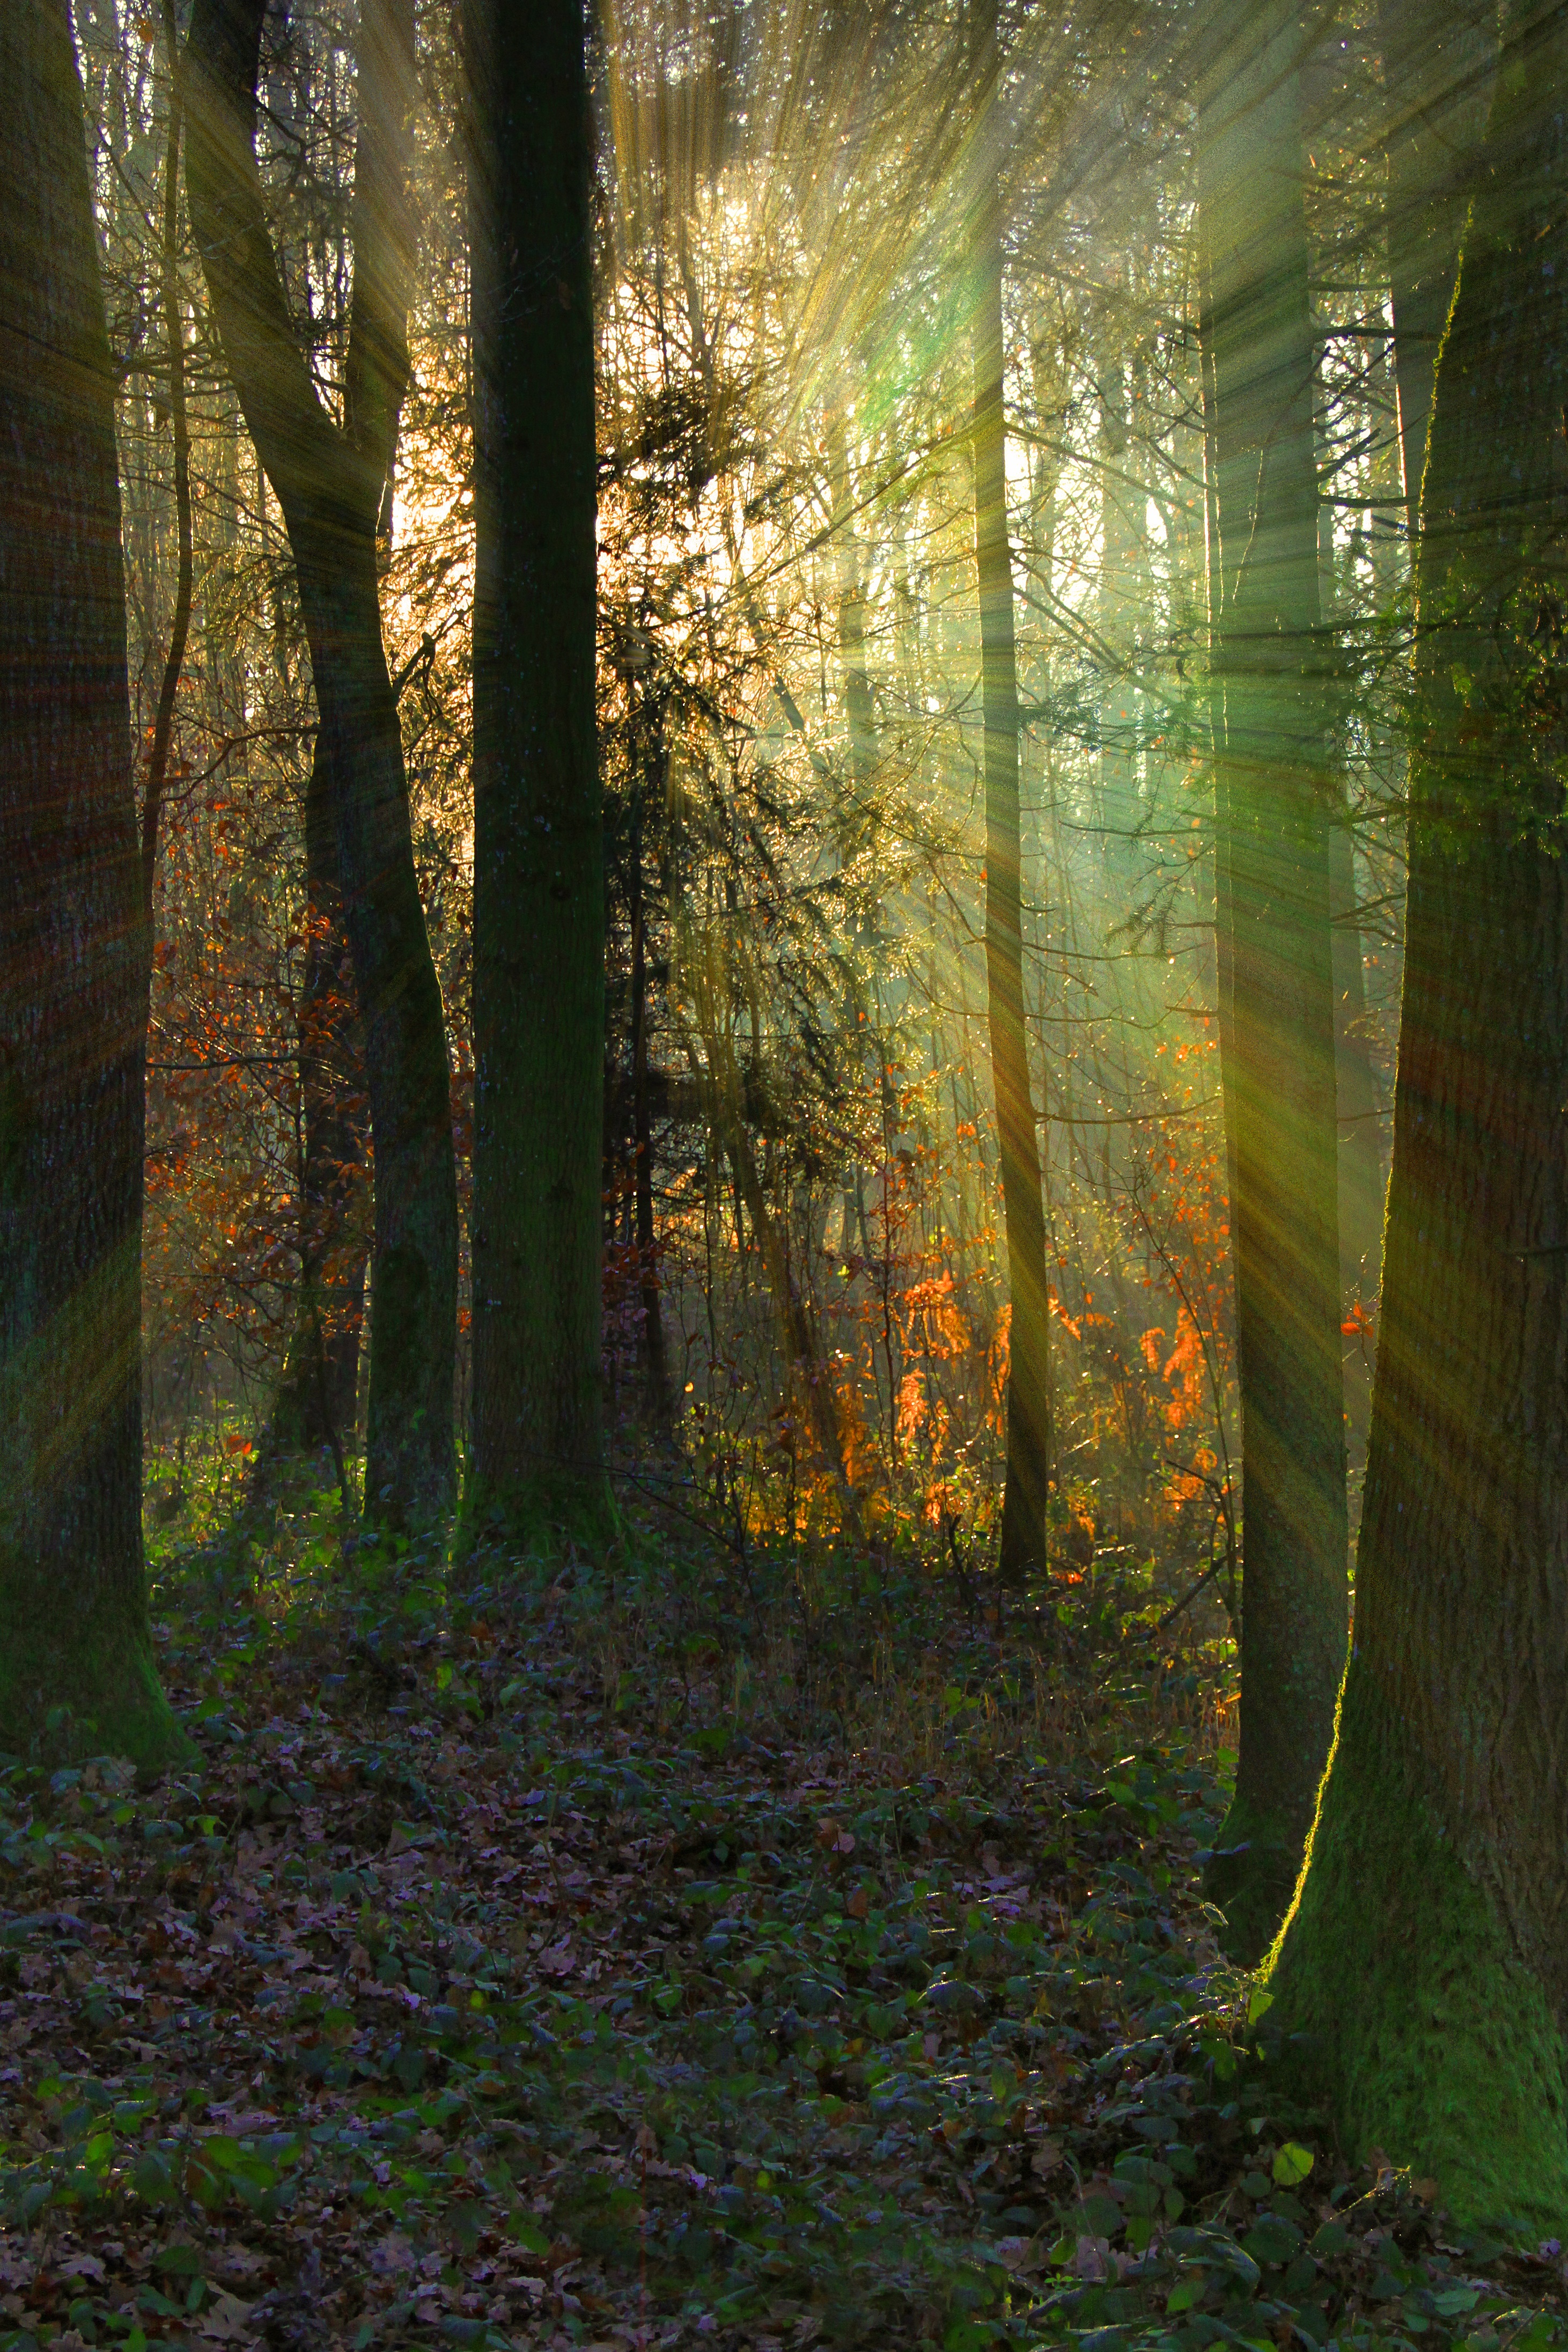
landscape, tree, nature, forest, branch, light, plant, sun, fog, sunlight, morning, leaf, mystical, green, autumn, rest, season, trees, deciduous, rays, light beam, woodland, habitat, autumn forest, ecosystem, sunbeam, back light, old growth forest, natural environment, atmospheric phenomenon, woody plant, temperate coniferous forest